Acapulco Shore: The family back in Acapulco

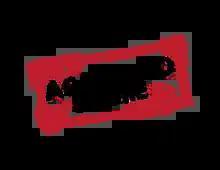

The eighth series of Acapulco Shore, a Mexican television programme based in Acapulco was confirmed on 19 January 2021. The eighth season began airing on 27 April 2021, as the show returned to the Acapulco area after 2 seasons, the season has been advertised with the subtitle: "The family is back in Acapulco" (Spanish: "La familia de regreso en Acapulco"). The season was filmed in Acapulco, in compliance with local CDC Guidelines related to the COVID-19 pandemic. This is the first series that does not include the original cast members Luis Caballero, Luis Méndez, Manelyk González, Tadeo Fernández and Talía Loaiza, as well as Rocío Sánchez and Xavier Ulibarrí. Prior to the series premiere, it was announced that twelve new cast members Aarón "Capitán" Albores, Alba, Zepeda, Beni Falcón, Charlotte Caniggia, Diana Chiquete, Diego Garciasela from "El Mundo Real", Eddie Schobert, Fernanda "Fer" Moreno, Isa Castro, Ignacia "Nacha" Michelson, Jacky Ramírez, Jaylin Castellanos, and Matheus Crivella from "De Ferias com o Ex" had joined the cast.